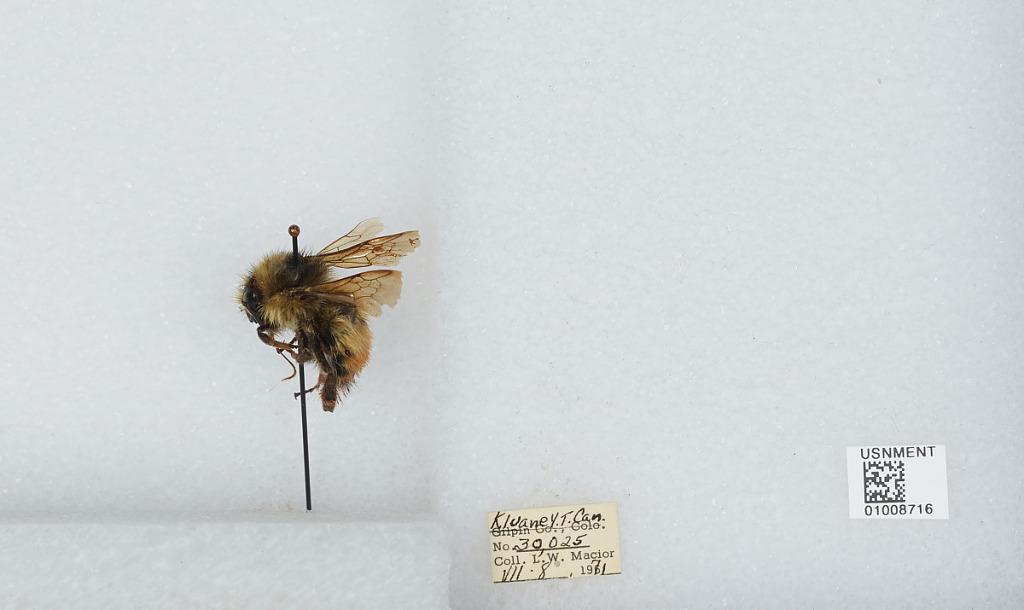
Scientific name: Bombus (Pyrobombus) flavifrons Cresson
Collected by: L. Macior
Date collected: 1971-7-8
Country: Canada
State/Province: Yukon Territory
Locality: Kluane
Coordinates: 60.75, -139.5